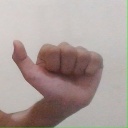
अक्षर: त